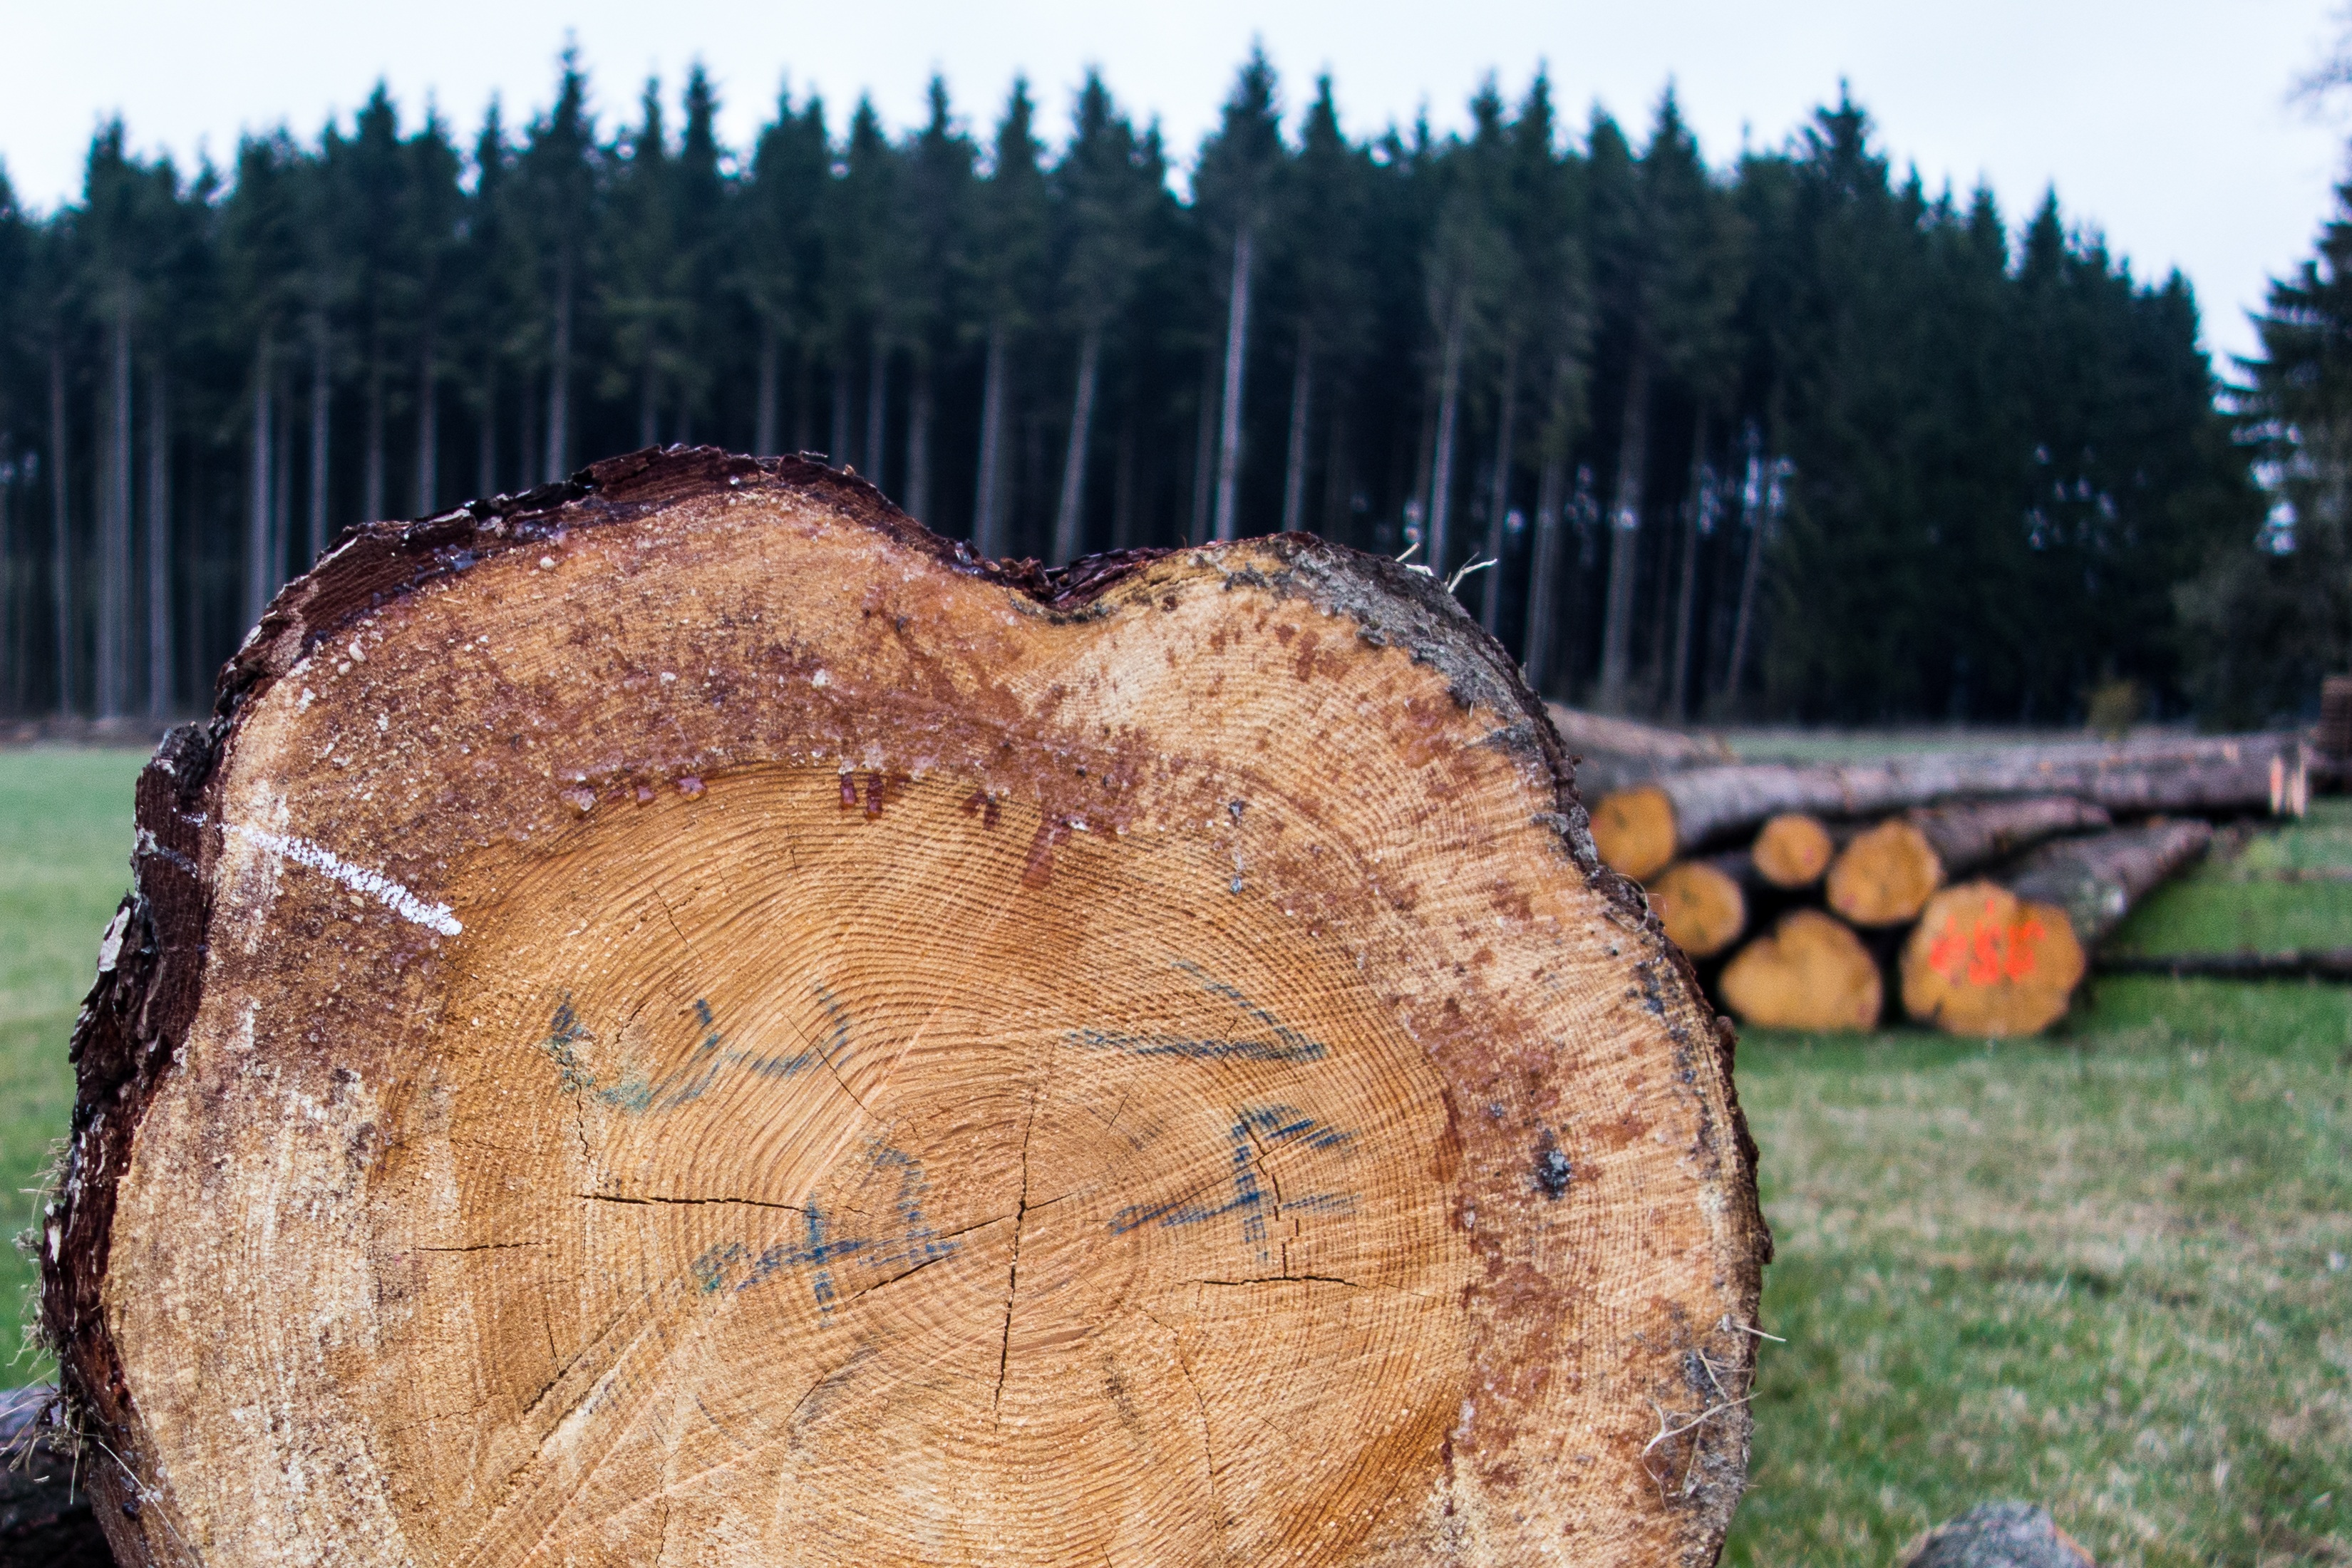
tree, nature, grass, wood, grain, leaf, trunk, log, autumn, brown, soil, firewood, stack, ash, paper, season, heat, saw, storage, wooden structure, background, spruce, oak, timber, tree trunks, beech, stacked up, cases, raw material, growing stock, woodworks, strains, timber industry, forest workers, wooden pallets, woody plant, paper wood